Wonsan

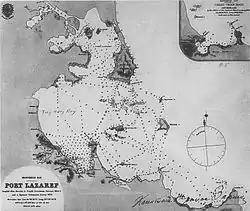
Map of Port Lazaref

Evidence of humans living in the area during the Neolithic period and Bronze age was found in the Chungpyongdong (Now promoted to ri) area, where pottery was found. The area was called Eo eul mae (於乙買) and Chonjung county (泉井郡), when it was under the rule of Goguryeo, and became Jungchon county (井泉郡) after it incorporated into the kingdom of Silla in 681. After Taejo of Goryeo conquered the region, the region was renamed as yongju (湧州) where it was ruled by a special defense administrator. The area was renamed again as Uiju (宜州), and a fortress was constructed in 1108. From 1258 to 1356, it was part of the Ssangseong Prefectures.